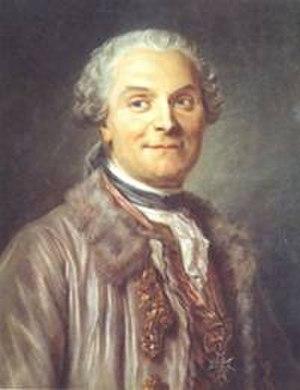
Maurice Quentin de la Tour (French, 1704–1788). Portrait de Charles Marie de la Condamine, 1753. Pastel.
Au cours du XVIIIᵉ siècle, l'Académie des sciences organisa plusieurs expéditions scientifiques, outre-mers, afin de pouvoir répondre à un certain nombre de questions scientifiques, notamment sur la forme exacte de la Terre.
Charles Marie de La Condamine, né le 27 janvier 1701 à Paris et mort le 4 février 1774 à Paris, est un explorateur et un scientifique français, astronome et encyclopédiste du XVIIIᵉ siècle.